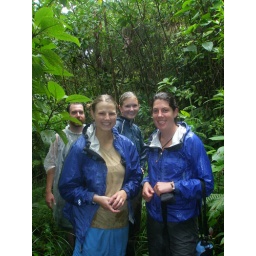
Hiking in the cloud forest